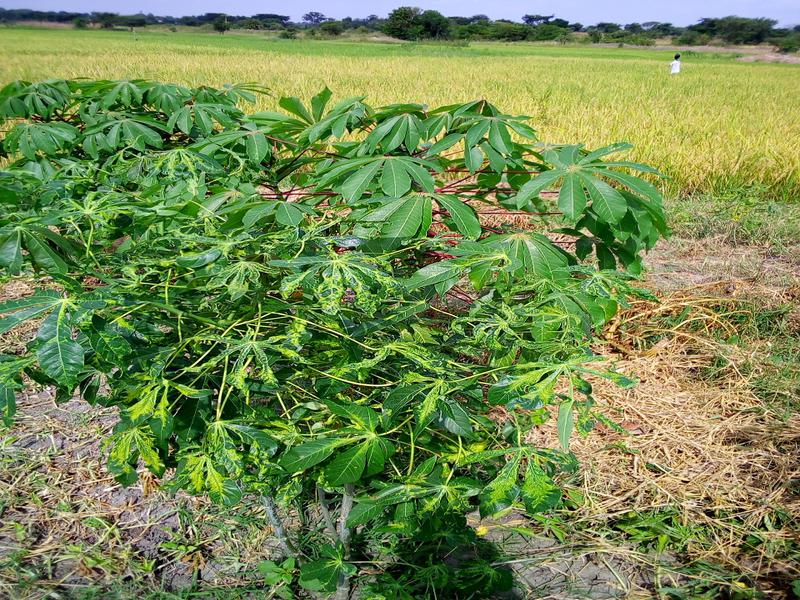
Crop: cassava
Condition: mosaic_disease